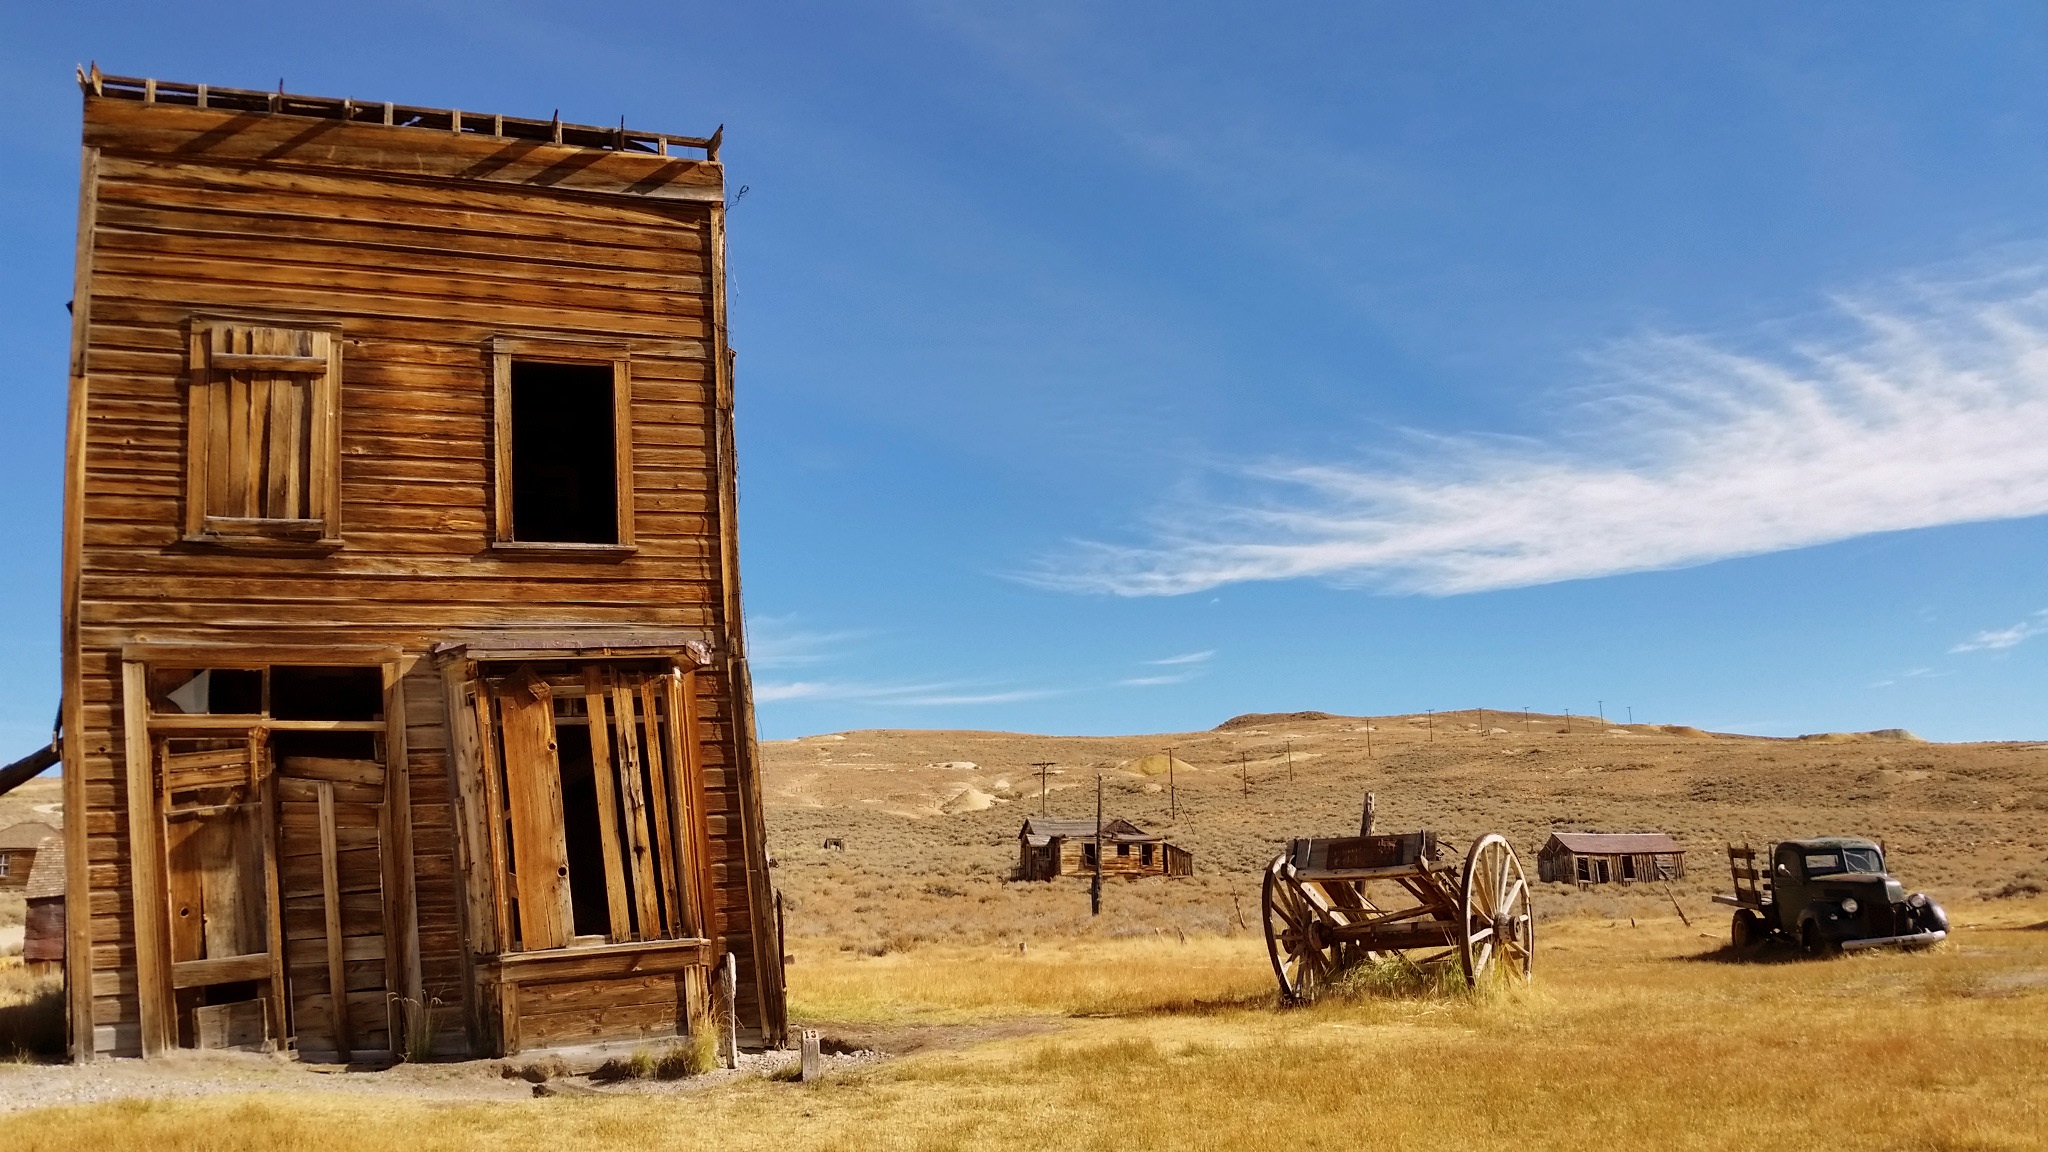
landscape, tree, cloud, sky, wood, prairie, hut, plain, ghosttown, western, log cabin, rural area